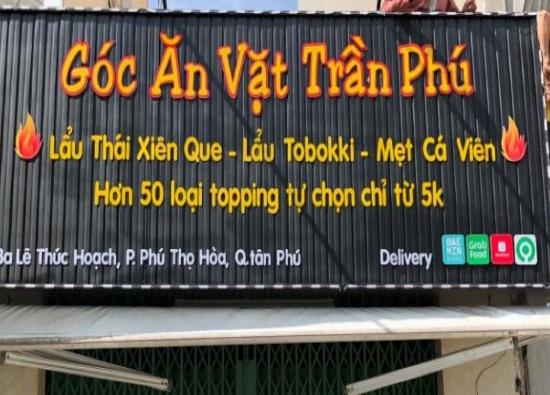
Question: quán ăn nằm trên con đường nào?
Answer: quán ăn nằm trên đường lê thúc hoạch